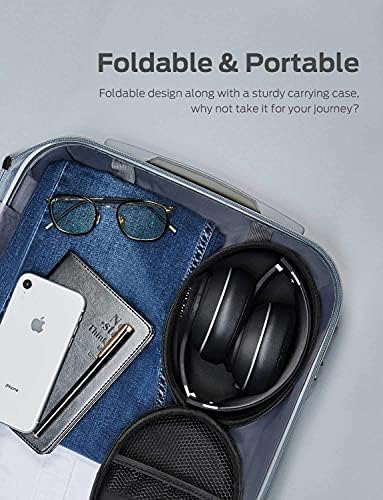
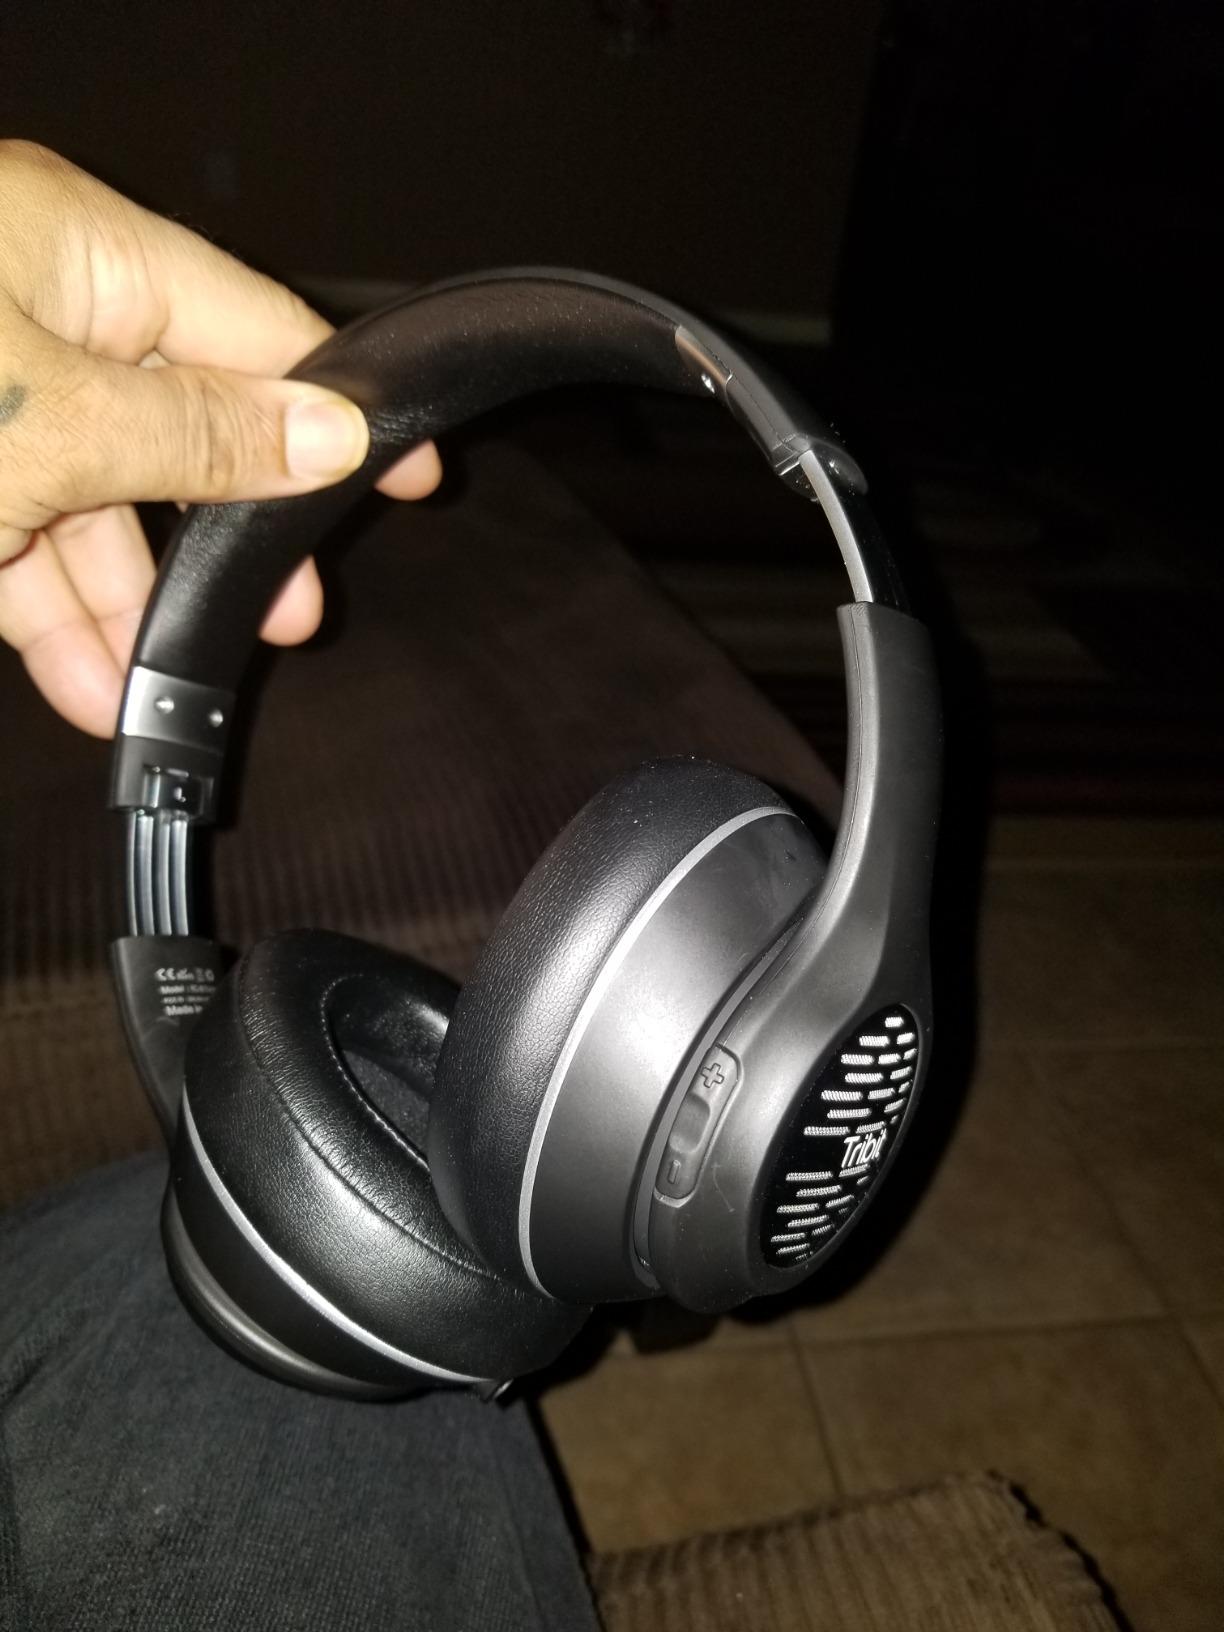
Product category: headphones
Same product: yes